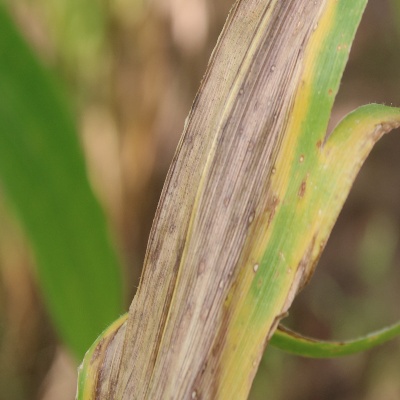
Crop: Maize
Condition: leaf blight